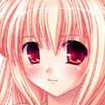
Portrait style: Anime Portrait